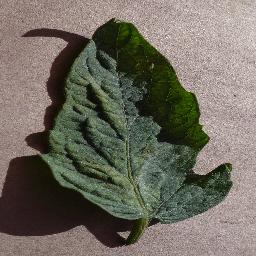
Label: Tomato___Spider_mites Two-spotted_spider_mite